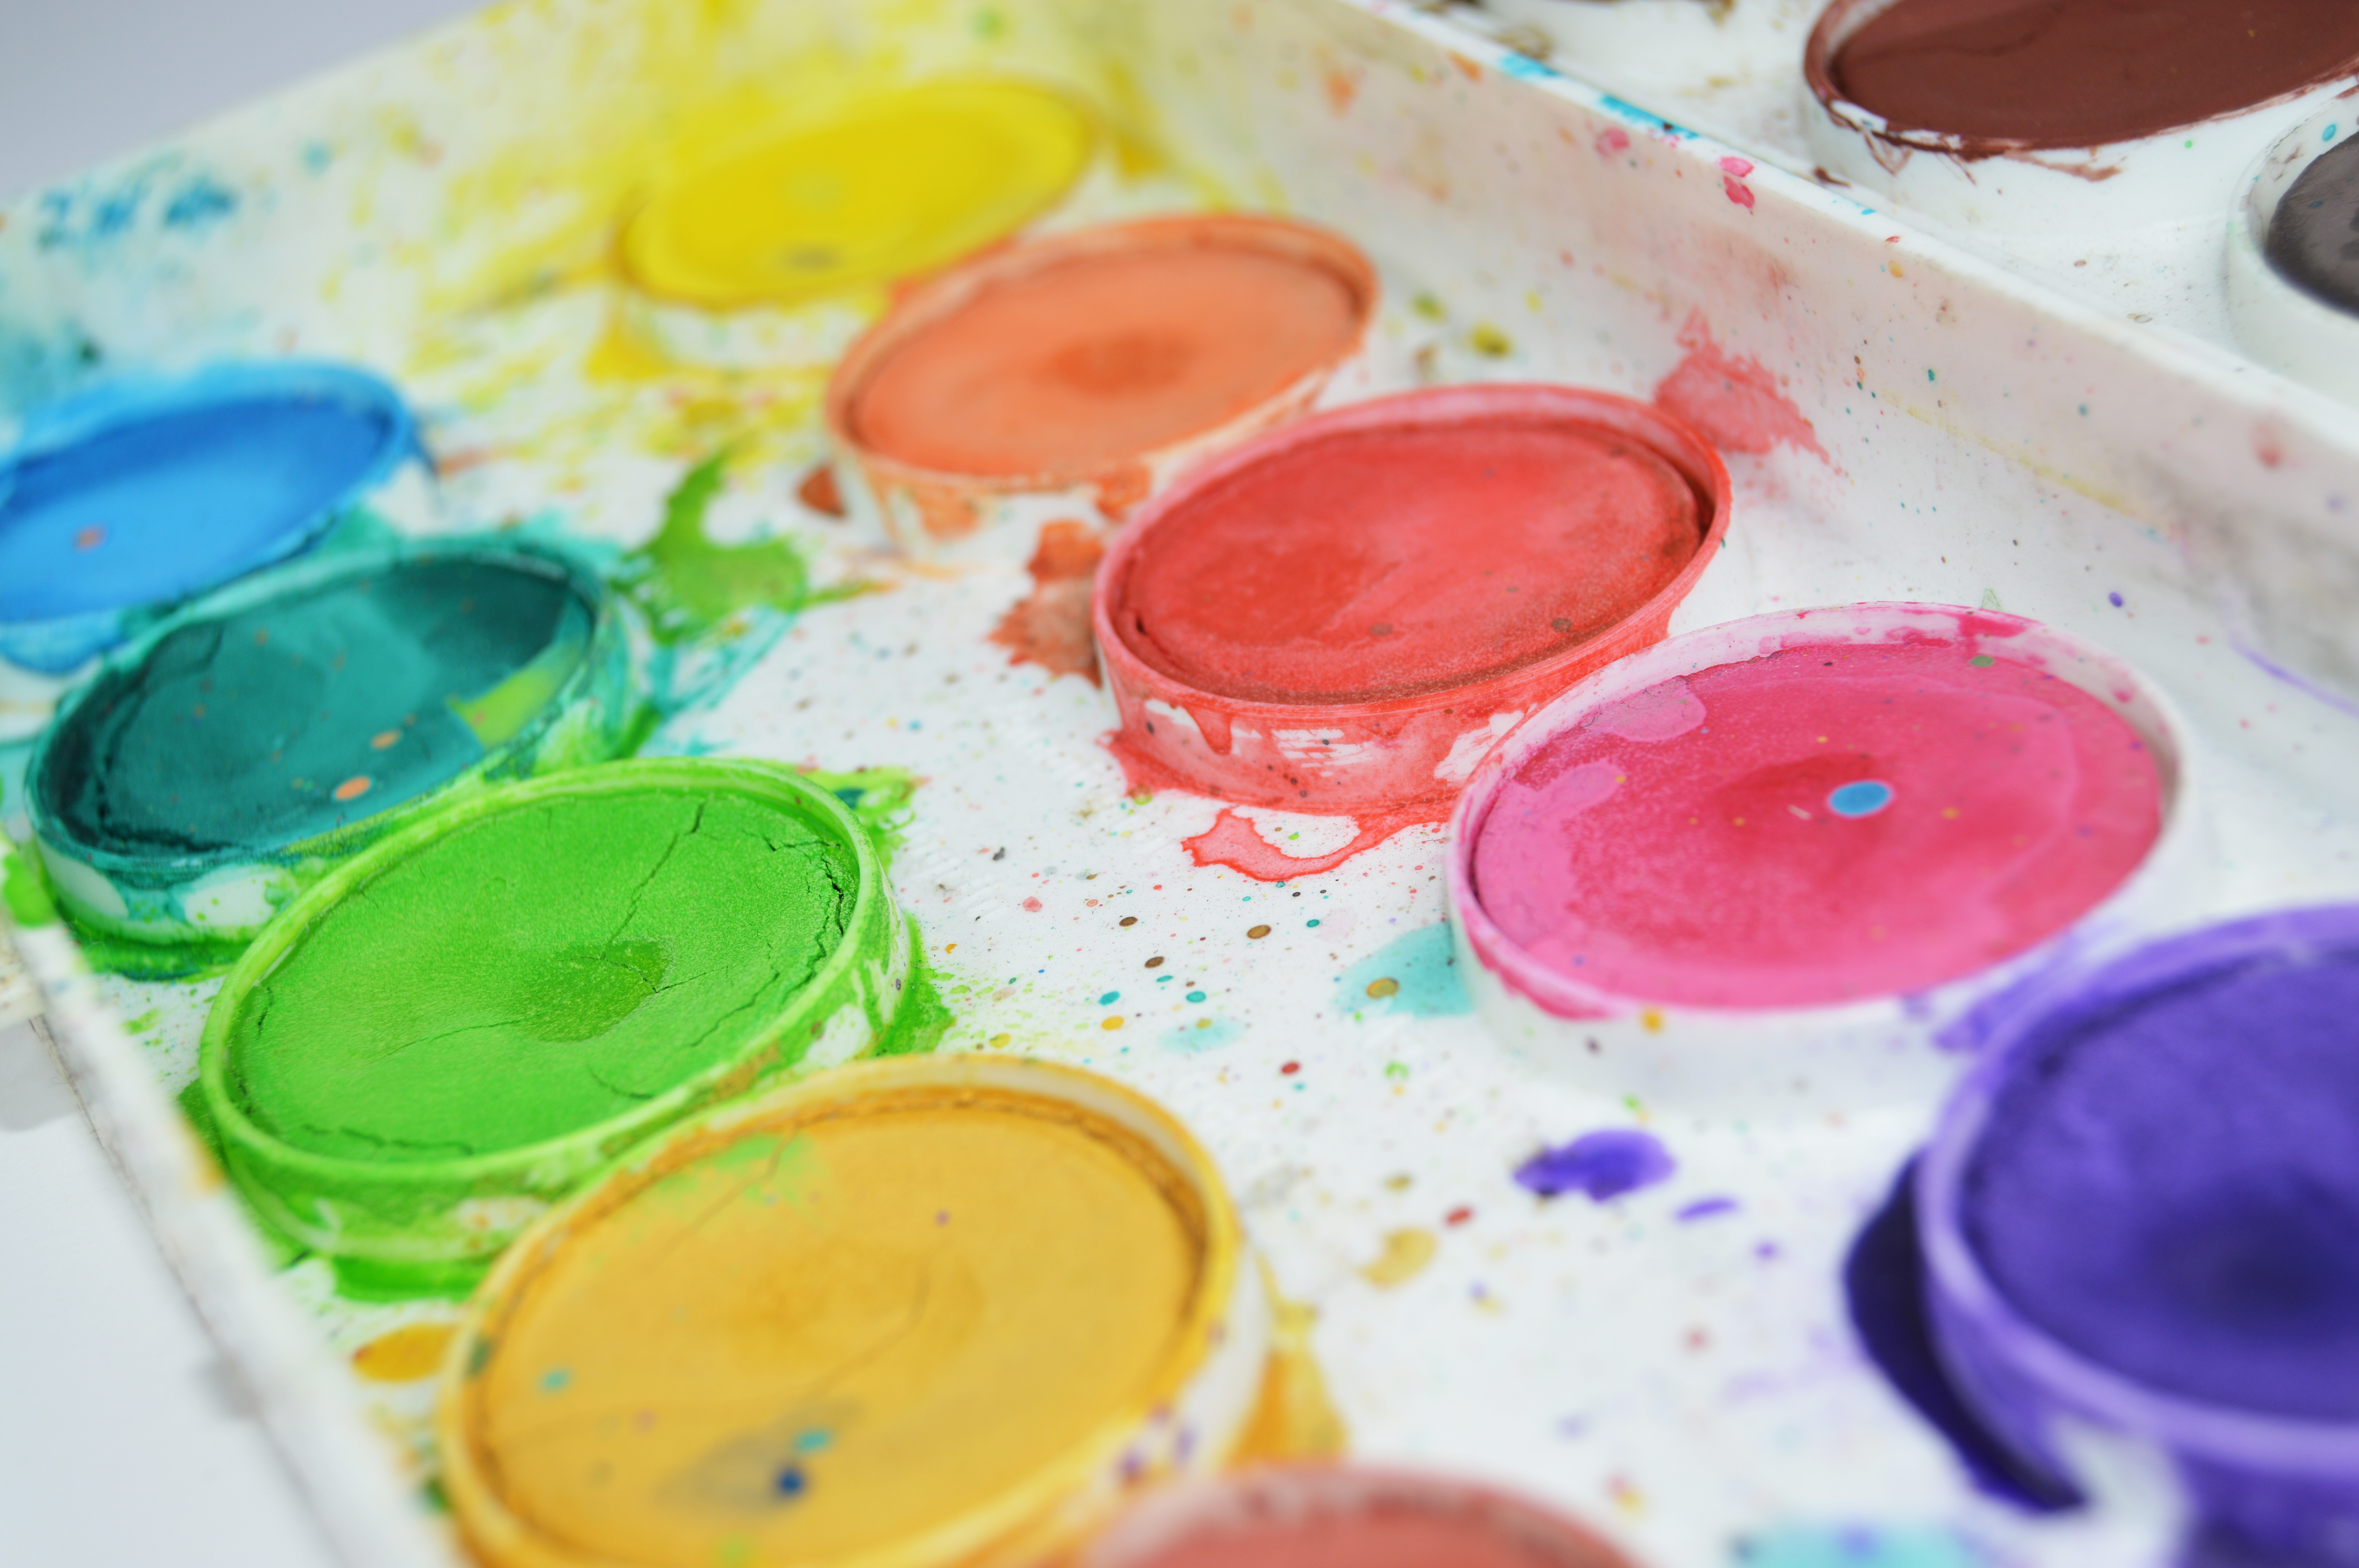
hand, creative, petal, glass, food, green, colourful, color, paint, blue, colorful, leisure, circle, art, colors, creativity, colours, draw, sweetness, hobby, watercolors, watercolours, water colours, paint box, paintbox, water colors